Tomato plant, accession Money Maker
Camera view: horizontal (90 deg, fisheye); turntable rotation: 150 degrees
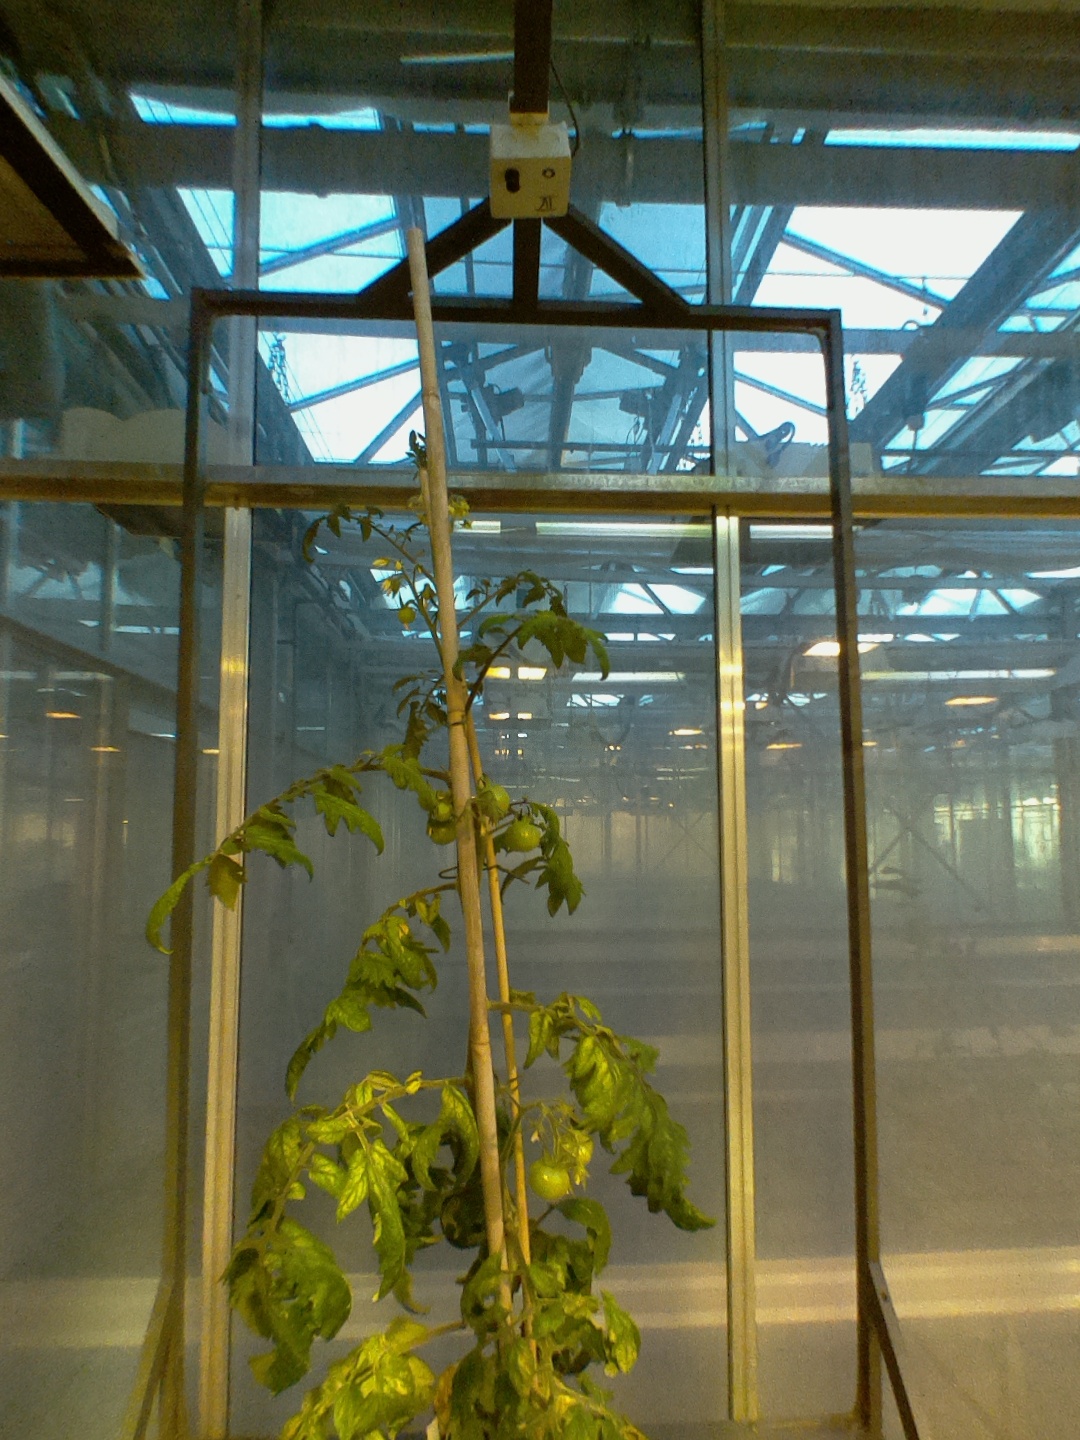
BBCH growth stage 74: 40%-50% of final fruit size